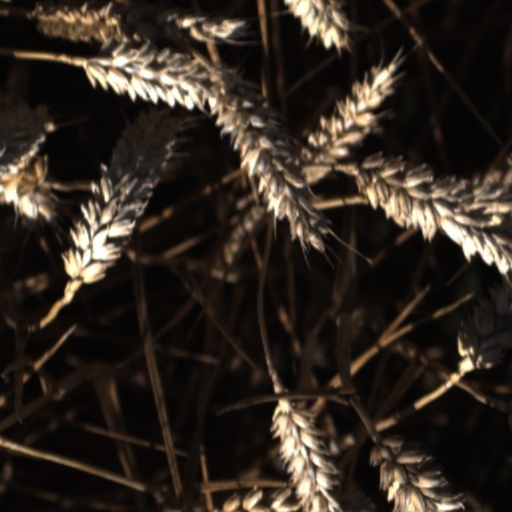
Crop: wheat